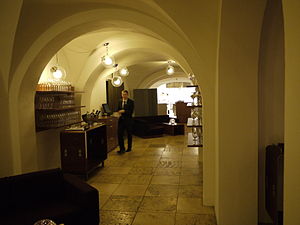
Restaurant AOC - Aarø & Co
AOC i kælderen på Moltkes Palæ.
Restaurant AOC – Aarø & Co eller blot AOC er en restaurant, beliggende i Moltkes Palæs kælder i København. Restauratør Christian Aarø Mortensen modtog 16. marts 2010 en Michelinstjerne. I 2015 modtog restauranten sin anden stjerne i madguiden. De blev fornyet i både 2016 og 2017.